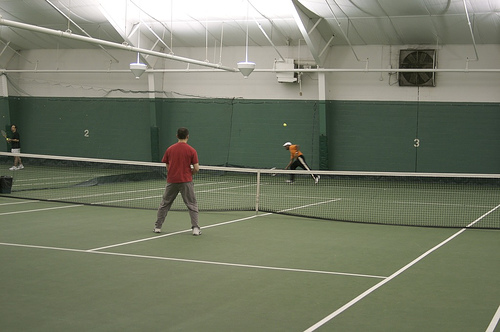
người đàn ông áo cam đang xoay người để đánh quả bóng tennis